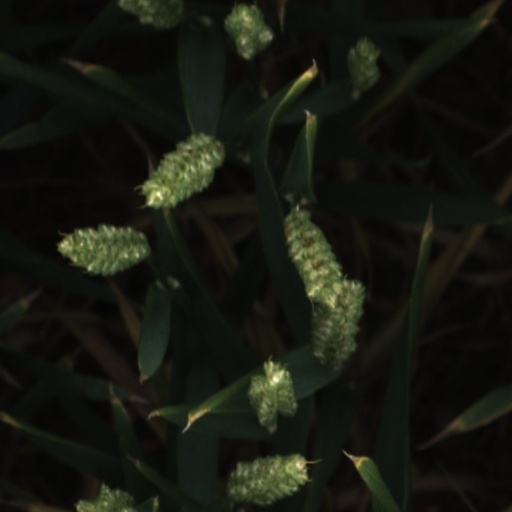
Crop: wheat